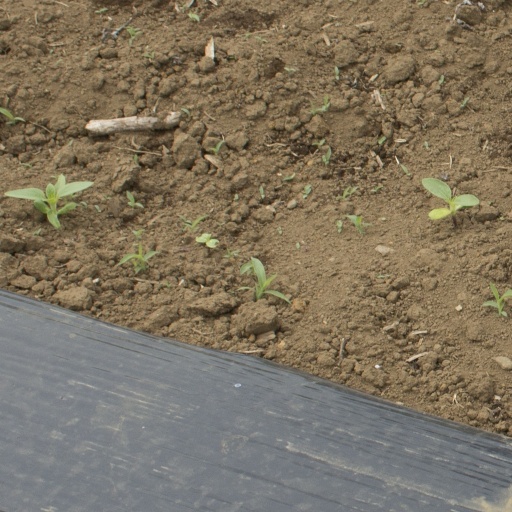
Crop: Jerusalem artichoke